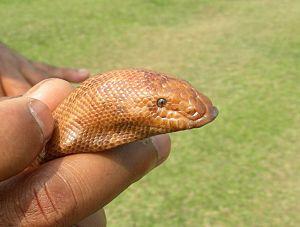
Eryx johnii est une espèce de serpents de la famille des Boidae.